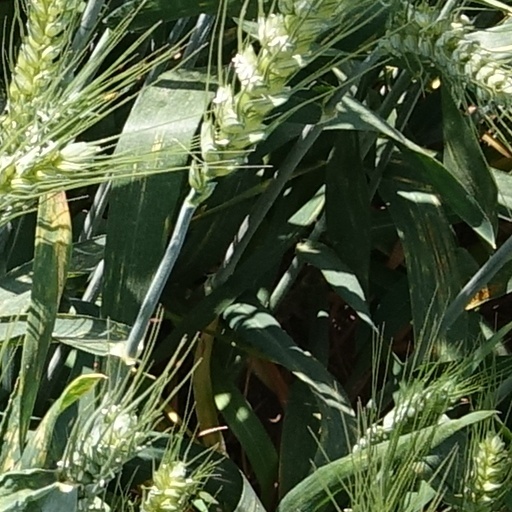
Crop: wheat